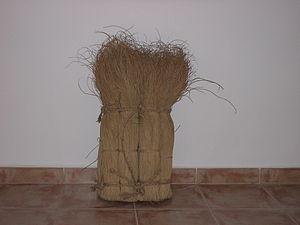
Lygeum spartum est une espèce de plantes monocotylédones de la famille des Poaceae, sous-famille des Pooideae, endémique du sud du bassin méditerranéen. C'est l'unique espèce du genre Lygeum, lui-même unique genre de la tribu des Lygeeae.